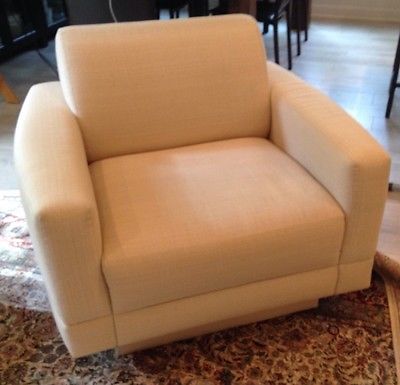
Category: sofa